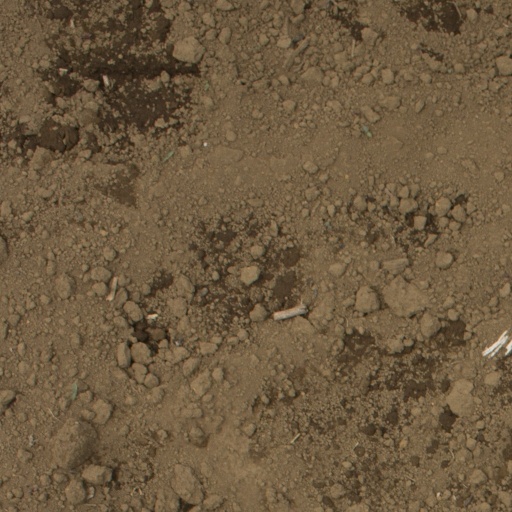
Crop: Jerusalem artichoke